Friedrich Mücke

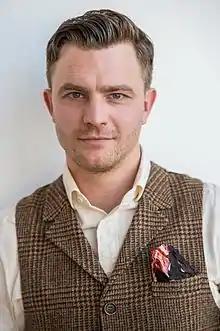
Friedrich Mücke (2017)

Friedrich Mücke (born 12 March 1981) is a German actor who has appeared in more than twenty films since 2006, many of which have tackled issues relating to the former DDR (the Communist state that was commonly known as East Germany).